Har Mar Superstar

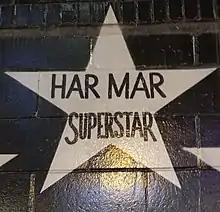
Har Mar Superstar's former star on the outside mural of the Minneapolis nightclub First Avenue

In 2013, Minneapolis mayor R. T. Rybak declared September 20, 2013 "Har Mar Superstar Day". Tillmann was presented with an official proclamation from the city in recognition of his achievements in music and film, and in light of his continued connection to Minneapolis. In celebration, Tillmann kicked off his fall U.S. tour with a special performance that night at Minneapolis club First Avenue.